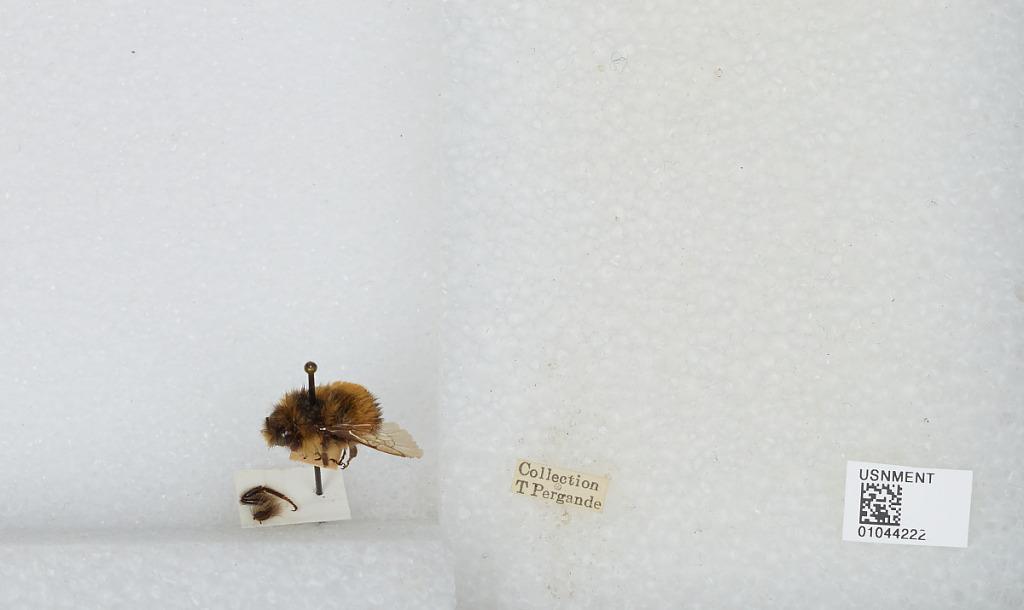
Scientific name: Bombus sp.